Cap gun

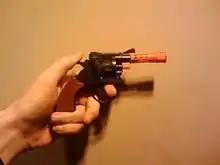
A modern cap gun, its barrel made from bright orange plastic to prevent it being mistaken for a real gun

Beginning in 1988, cap guns and other toy guns in the United States must be manufactured with a bright orange, red, or yellow tip placed over the "muzzle" of the cap gun, or with the entire gun made in these or other bright colours. Laws requiring these markings were made because of incidents where children and teenagers were killed by police officers who mistook cap guns for real guns. While these incidents were rare, lawmakers decided that toy guns must be marked so they cannot be mistaken for real guns.